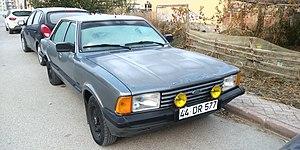
La Ford Taunus TC est une gamme de grandes voitures familiales construites par Ford Allemagne de 1970 à 1982. Le Taunus TC était basée sur la même base que la Cortina de Ford UK, avec le badge «TC» pour Taunus Cortina.